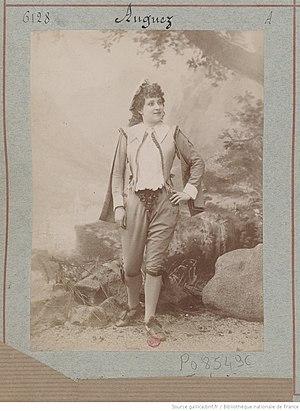
Mathide Auguez dans l'opéra comique Turlupin
Pauline Mathilde Lucie Auguez de Montalant, née le 28 mars 1868 à Amiens et morte le 18 juillet 1955 à Paris 6ᵉ, est une chanteuse lyrique soprano française.